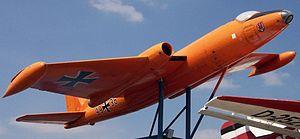
L'English Electric Canberra est le premier bombardier à réaction conçu par le Royaume-Uni, juste après la Seconde Guerre mondiale. Dérivé en versions de reconnaissance ou d'appui feu, utilisé par une quinzaine de pays, il a été construit à plus de 1 400 exemplaires et décliné en 27 versions. L'Australie et les États-Unis l'ont produit sous licence. Aux États-Unis, l'avion est dénommé Martin B-57 Canberra et des versions spécifiques y ont été développées.